Victims of Nazi Germany

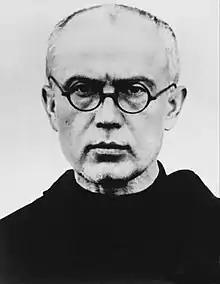
Polish Franciscan Maximilian Kolbe was murdered at Auschwitz.

Estimates of the number of Romani victims range from 250,000 to 500,000. The Romani genocide was formally recognized by West Germany in 1982 and by Poland in 2011.